Normanby Hall

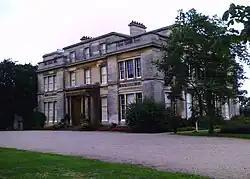
Normanby Hall

Normanby Hall is a classic English mansion, located near the village of Burton-upon-Stather, north of Scunthorpe, North Lincolnshire.